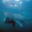
Label: shark